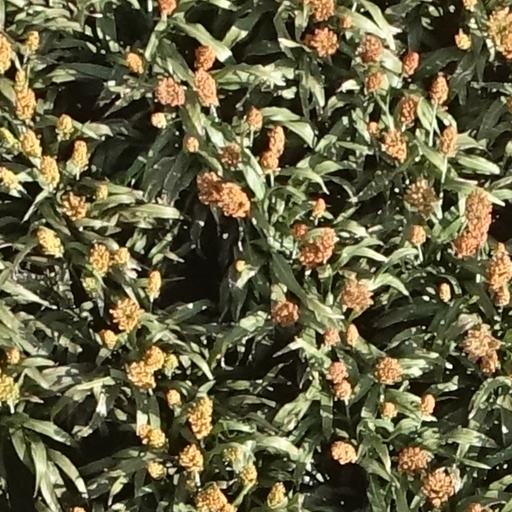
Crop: sorghum